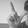
ASL letter: L